Battle of Buxar

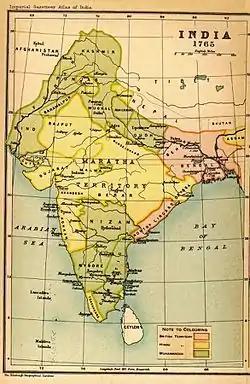
Political map of the Indian Subcontinent in the year 1765, "green" indicating territories loyal to emperor Shah Alam.

The historian John William Fortescue claimed that the British casualties totalled 847: 39 killed and 64 wounded from the European regiments and 250 killed, 435 wounded and 85 missing from the East India Company's sepoys. He also claimed that the three Indian allies suffered 2,000 dead and that many more were wounded. Another source says that there were 69 European and 664 sepoy casualties on the British side and 6,000 casualties on the Mughal side. The victors captured 133 pieces of artillery and over 1 million rupees of cash. Immediately after the battle, Munro decided to assist the Marathas, who were described as a "warlike race", well known for their relentless rivalry and unwavering hatred towards Mughal Empire, Durrani Empire, Rohilla Chieftaincies, different Nawabs of the subcontinent (most notably, Nawab of Bengal and Nawab of Awadh), Nizam of Hyderabad and short lived Sultanate of Mysore.